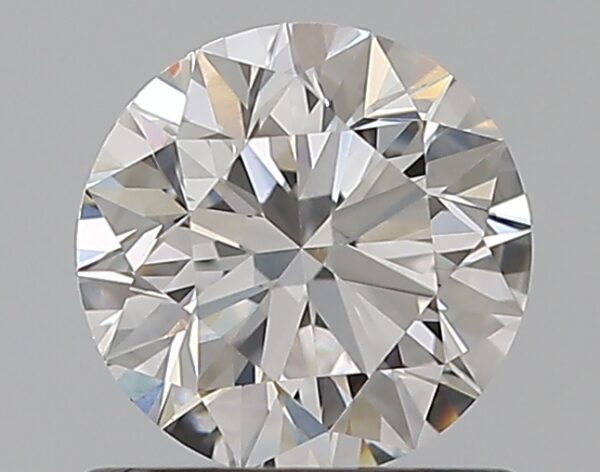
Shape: round
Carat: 0.8
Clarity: VS1
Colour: E
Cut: EX
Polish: EX
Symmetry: EX
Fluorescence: N
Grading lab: GIA
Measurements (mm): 5.88 x 5.92 x 3.7